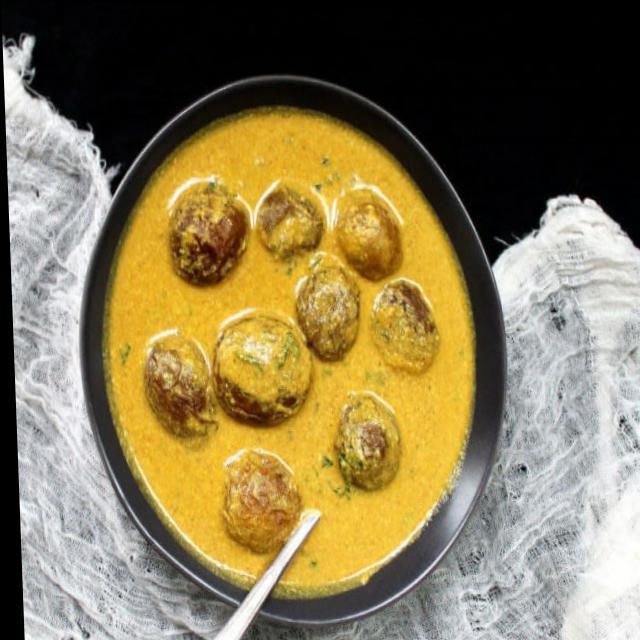
Dish: dum_aloo